Lorrie Dunington-Grubb

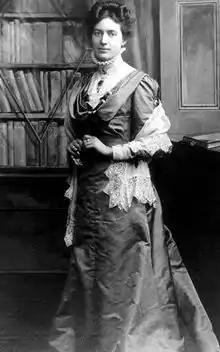
Lorrie Dunington c. 1900

Lorrie Alfreda Dunington-Grubb (1877 – 17 January 1945) was an English landscape architect. She moved to Canada in 1911 with her husband and business partner Howard Dunington-Grubb where they founded Sheridan Nurseries. She was active in garden design, a writer and a patron of the arts.